University of Missouri–Kansas City

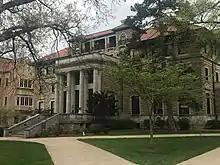
Scofield Hall at UMKC

Haag Hall (pronounced Hāg), built in 1937, contains offices and classrooms including the departments of mathematics and communication studies. Its most recognizable features are large murals stretching along the main stairwell. Haag Hall is connected to both Royall and Flarsheim Halls. Haag Hall is located on the southeast corner of the Quad.